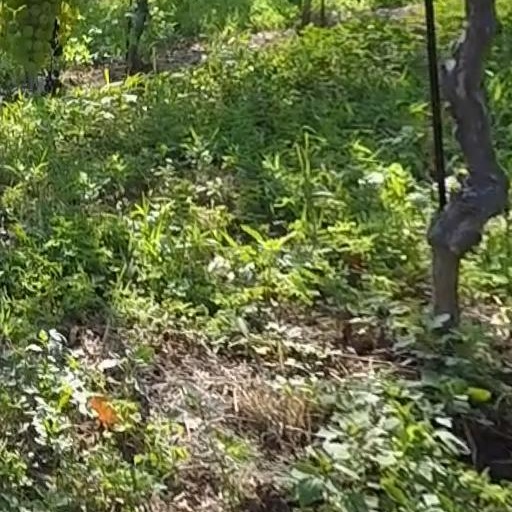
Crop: grape